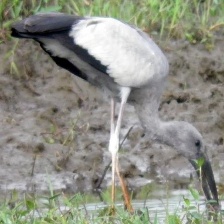
Species: ASIAN OPENBILL STORK
Scientific name: ANASTOMUS OSCITANS
ImageNet parent category: white_stork